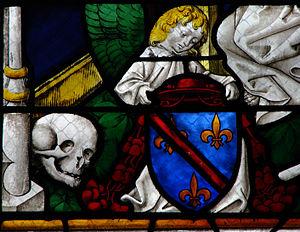
Basilique-cathédrale Notre-Dame de l'Annonciation de Moulins
La cathédrale Notre-Dame-de-l'Annonciation de Moulins est une cathédrale catholique romaine située à Moulins, dans le département de l'Allier. Elle est le siège épiscopal du diocèse de Moulins.